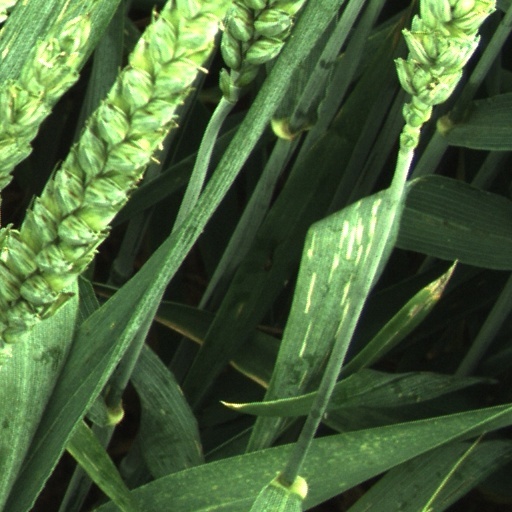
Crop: wheat